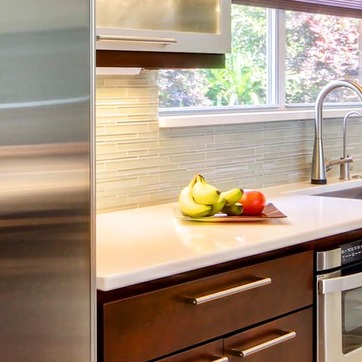
Material: food